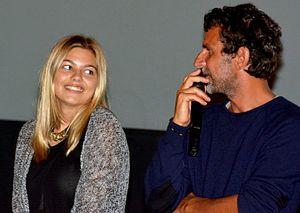
Louane Emera et Eric Lartigau à l'avant-première de ""La famille Bélier"""
Anne Peichert, dite Louane ou plus rarement Louane Emera, est une chanteuse, musicienne et actrice française, née le 26 novembre 1996 à Hénin-Beaumont.